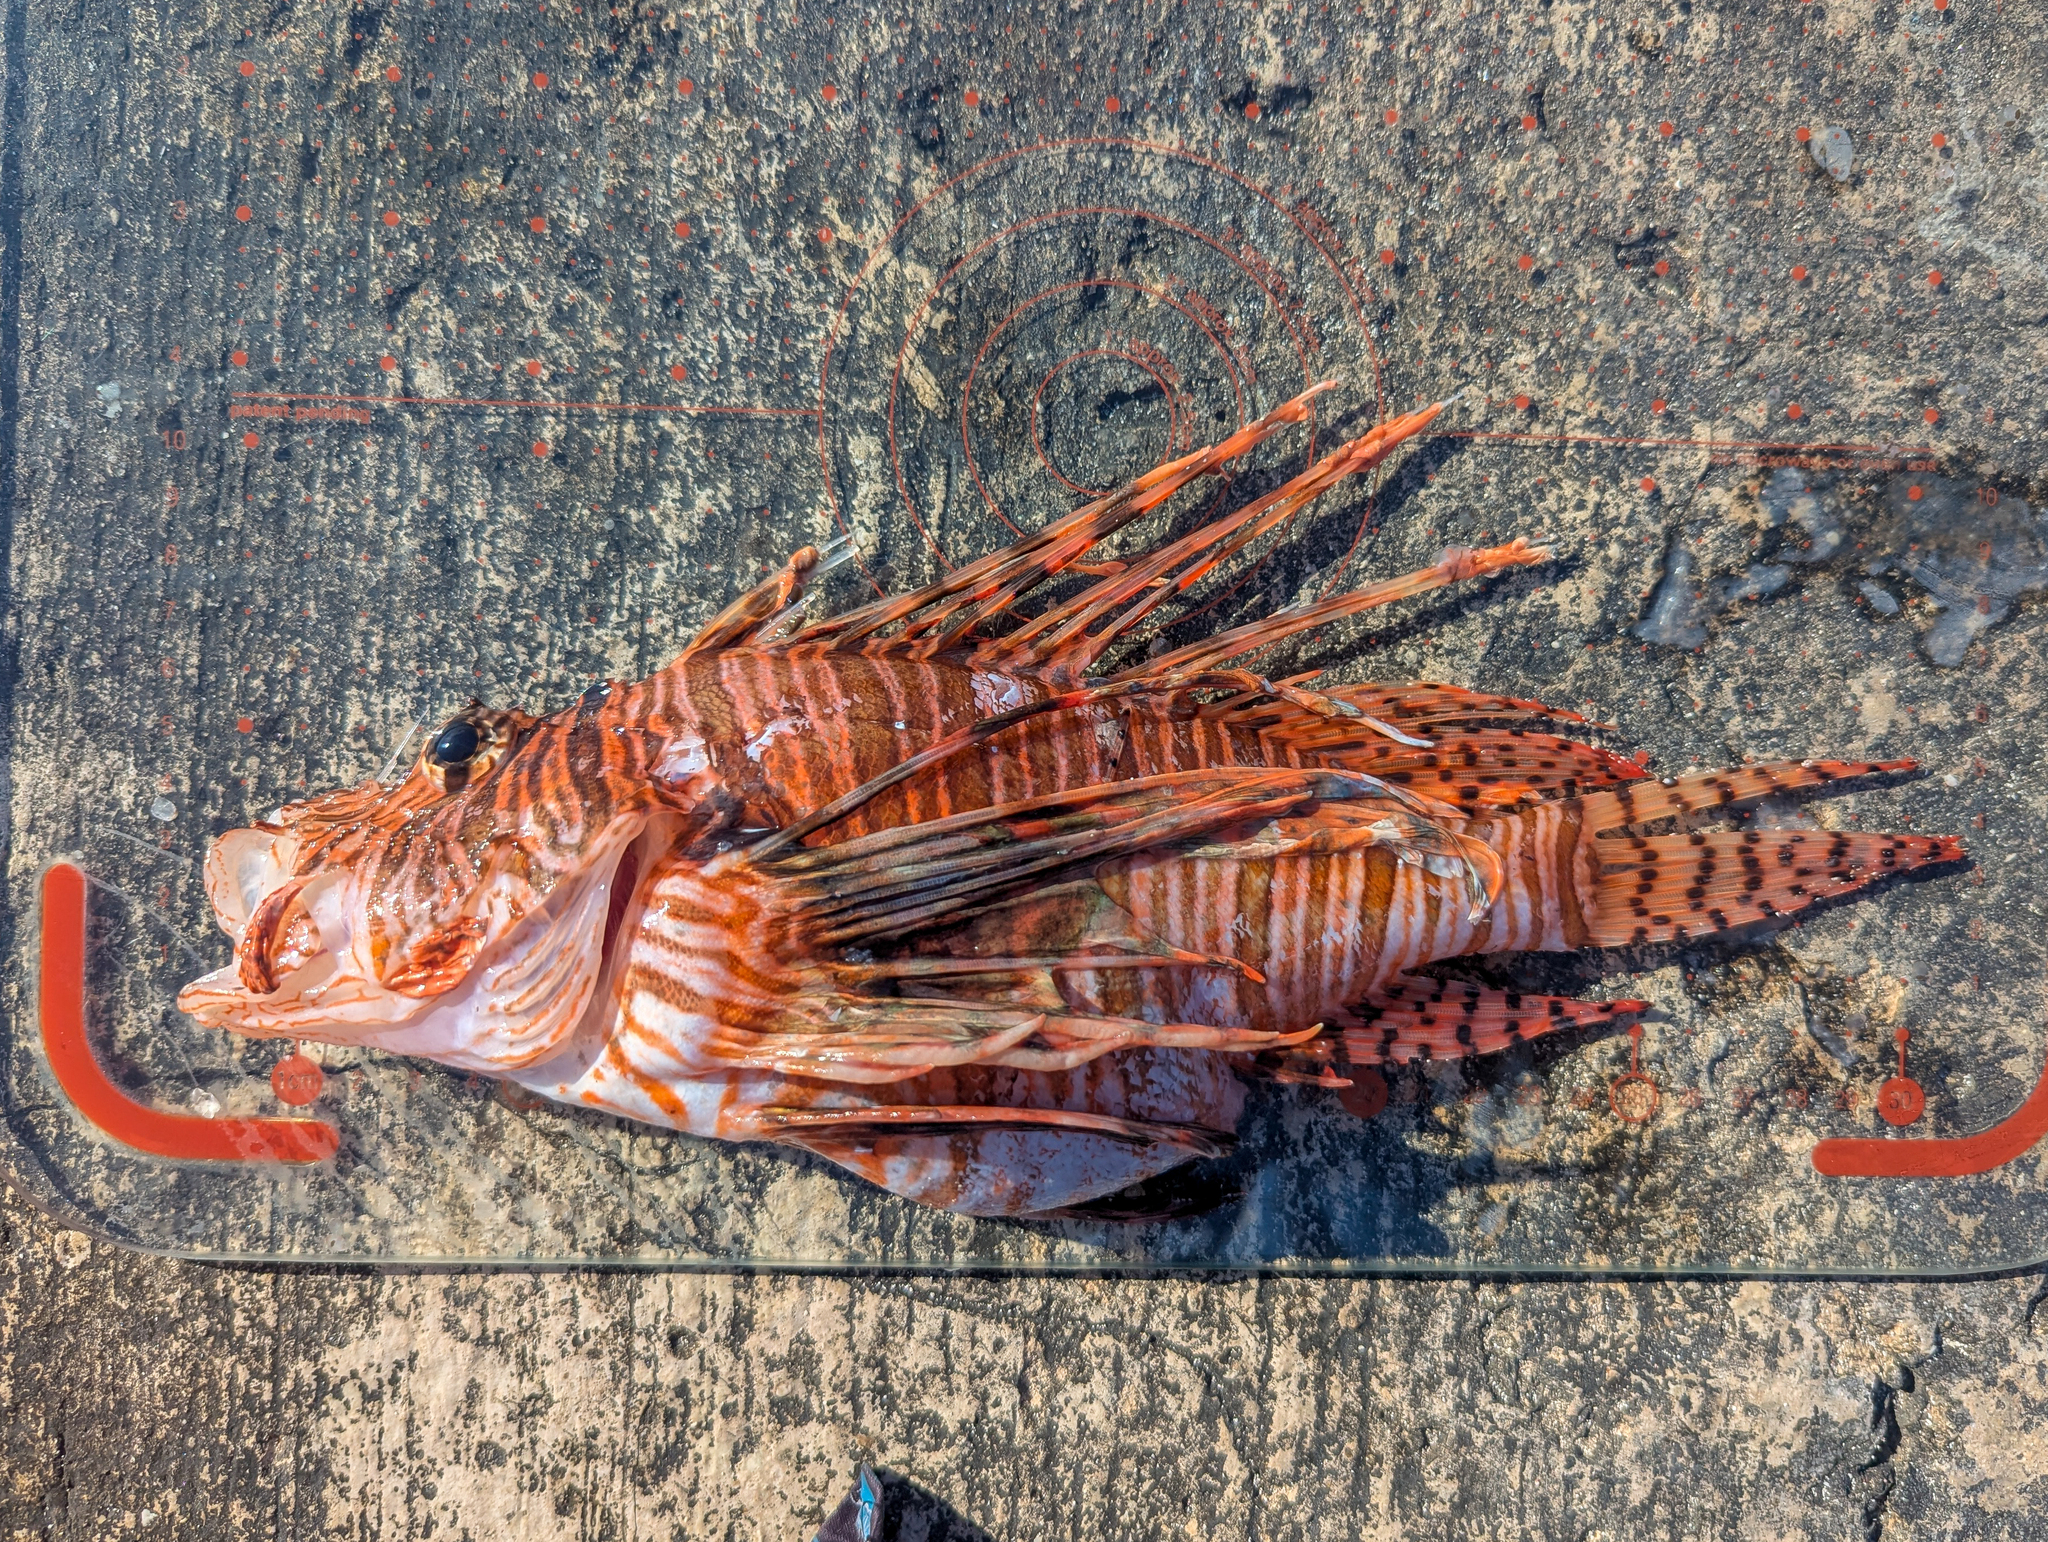
Pterois volitans (Red Lionfish)